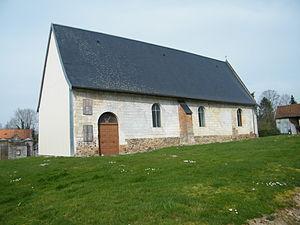
L'église sans son clocher (effondré) à Longvillers.
Domléger-Longvillers est une commune française située dans le département de la Somme en région Hauts-de-France.